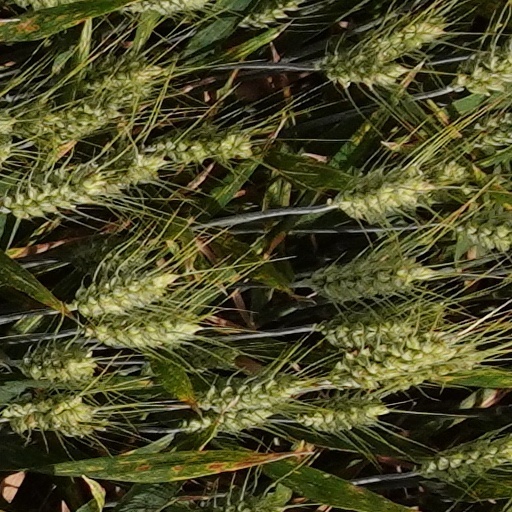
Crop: wheat